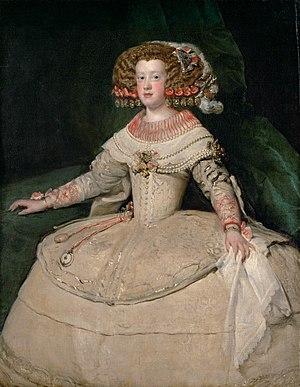
Marie-Thérèse d’Autriche, née le 10 septembre 1638 à l'Escurial et morte le 30 juillet 1683 à Versailles, est infante d'Espagne, infante de Portugal et archiduchesse d'Autriche. Par son mariage avec Louis XIV, elle devient reine consort de France et de Navarre.